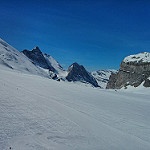
Scene: Outdoor